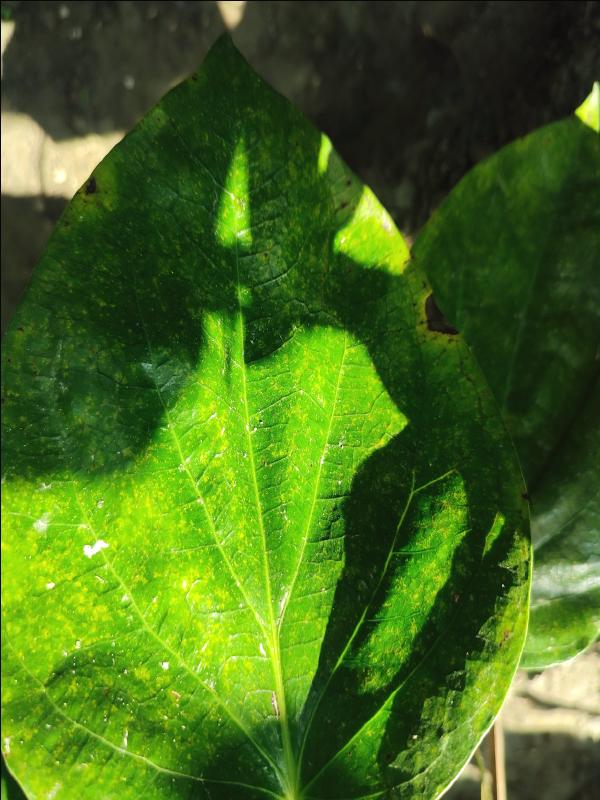
Label: Bacterial_Leaf_Disease